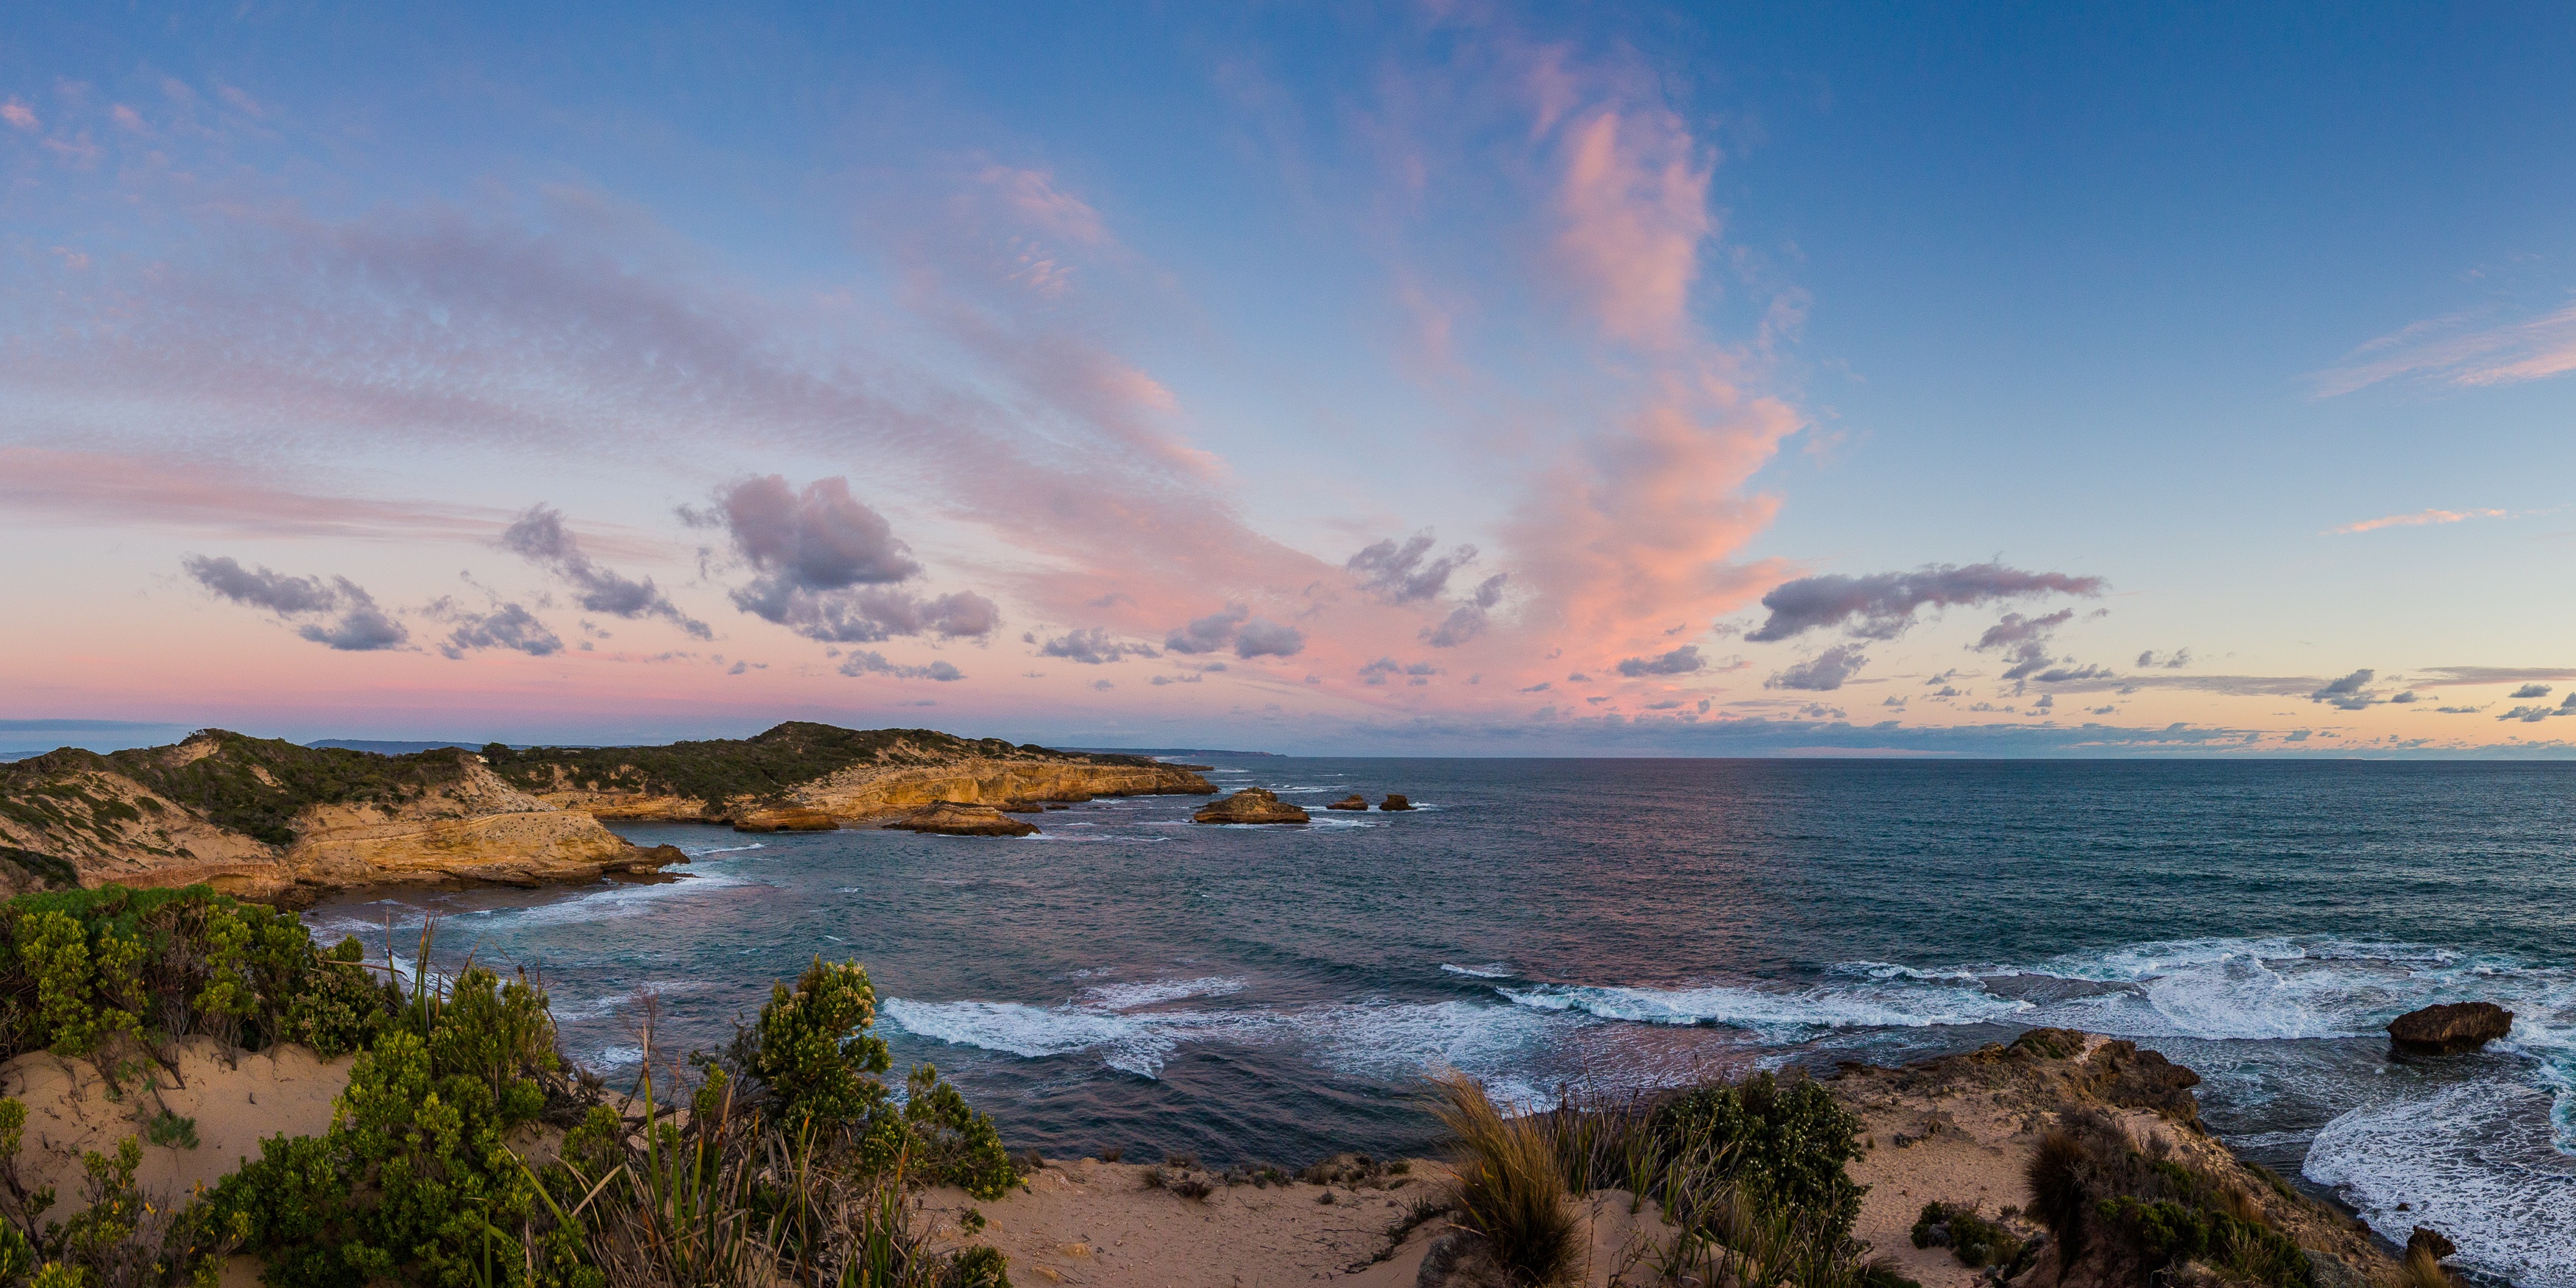
beach, landscape, sea, coast, ocean, horizon, cloud, sky, sunrise, sunset, morning, shore, wave, dawn, panorama, cliff, dusk, evening, cove, bay, terrain, body of water, cape, wind wave